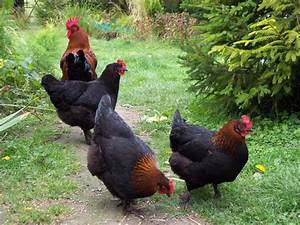
Label: gallina